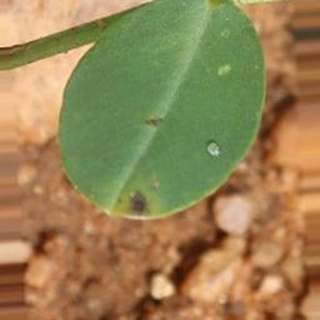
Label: groundnut_late_leaf_spot